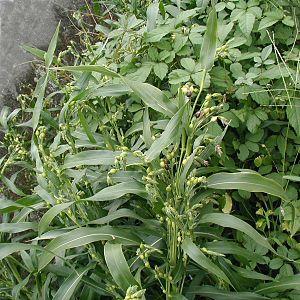
Coix est un genre de plantes monocotylédones de la famille des Poaceae, sous-famille des Panicoideae, originaire d'Asie tropicale, qui comprend quatre espèces acceptées.